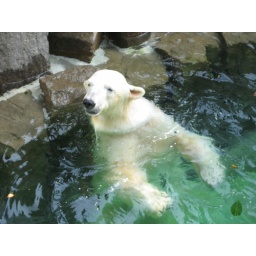
a polar bear in the water 1